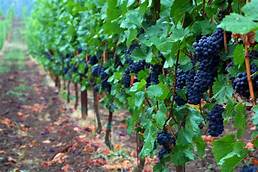
Label: Grapes